Jazz à Vienne

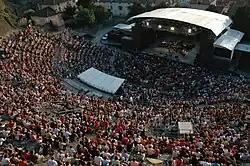
during a Jazz à Vienne concert

Jazz à Vienne is a jazz festival in Vienne, Isère, near Lyon, France.